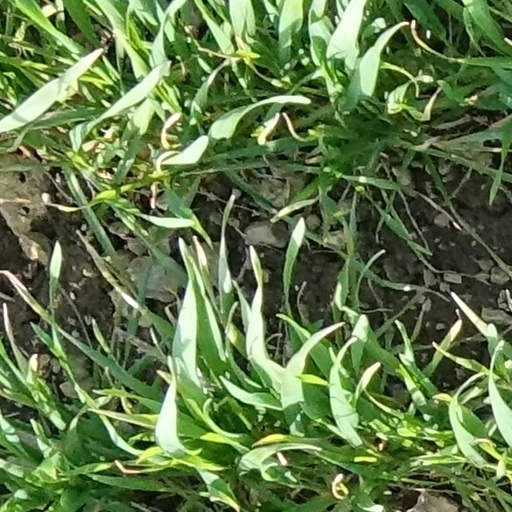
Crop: wheat